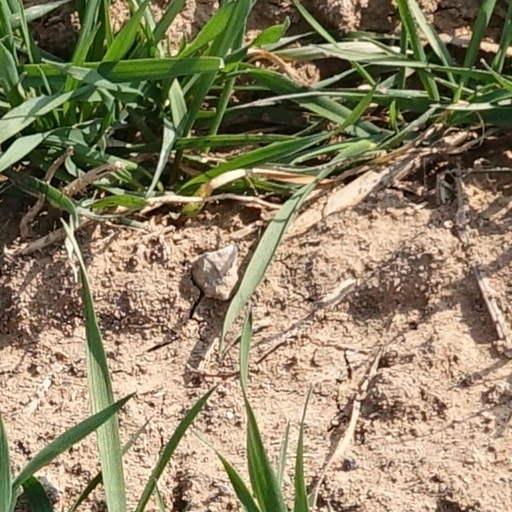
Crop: wheat